Crediton railway station

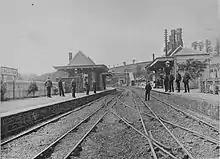
Mixed gauge track used 1862-1892

The Exeter and Crediton Railway was ready to be opened in 1847 but a dispute over the track gauge prevented its opening until 12 May 1851. The gauge trains were operated by the Bristol and Exeter Railway (B&ER). The line to was then opened by the North Devon Railway on 1 August 1854. Both these railway companies were largely funded by the London and South Western Railway (LSWR) who took control of them in 1855 and 1879 respectively. The LSWR laid additional rails to allow their gauge trains to reach Crediton in 1862 and Barnstaple in 1863, although the B&ER (and later, the Great Western Railway) continued to run freight trains on the broad gauge. From 1 November 1865 LSWR trains ran through Crediton to Okehampton, and from 17 May 1876 on to .